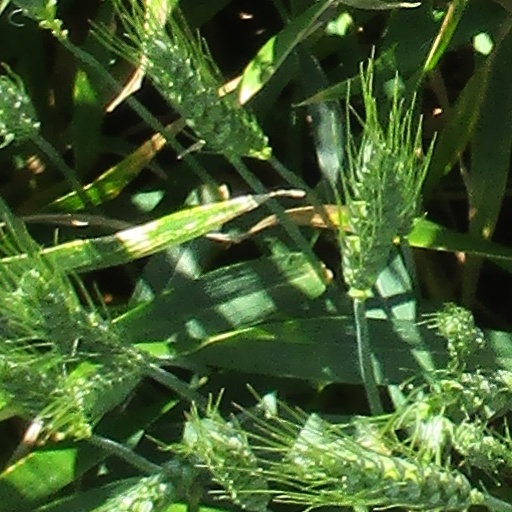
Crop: wheat